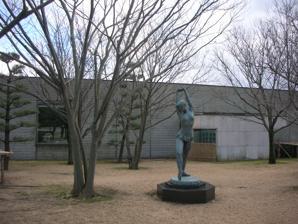
Building: Sakata City Museum of Art
Country: Japan
Year built: 1997
Building in Yamagata Prefecture, Japan Sakata City Museum of Art 酒田市美術館 General information Address 3-chōme 17-95 Iimoriyama Town or city Sakata , Yamagata Prefecture Country Japan Coordinates 38°53′35″N 139°48′57″E / 38.893183°N 139.815897°E / 38.893183; 139.815897 Opened 3 October 1997 Website www .sakata-art-museum .jp Sakata City Museum of Art ( 酒田市美術館 , Sakata-shi Bijutsukan ) opened in Sakata , Yamagata Prefecture , Japan in 1997. Located on a small hill with views over the city as well as towards Mount Chōkai and the Mogami River , the collection focuses on works in the western tradition by Japanese artists. See also Wikimedia Commons has media related to Sakata City Museum of Art . List of Cultural Properties of Japan - paintings (Yamagata) Homma Museum of Art Yamagata Museum of Art References